Cádiz

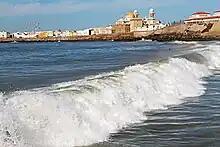
View of the cathedral from Playa de la Santamaría

In the 19th century Plaza San Antonio was considered to be Cádiz's main square. The square is surrounded by a number of mansions built in neo-classical architecture or Isabelline Gothic style, once occupied by the Cádiz upper classes. San Antonio church, originally built in 1669, is also situated in the plaza.